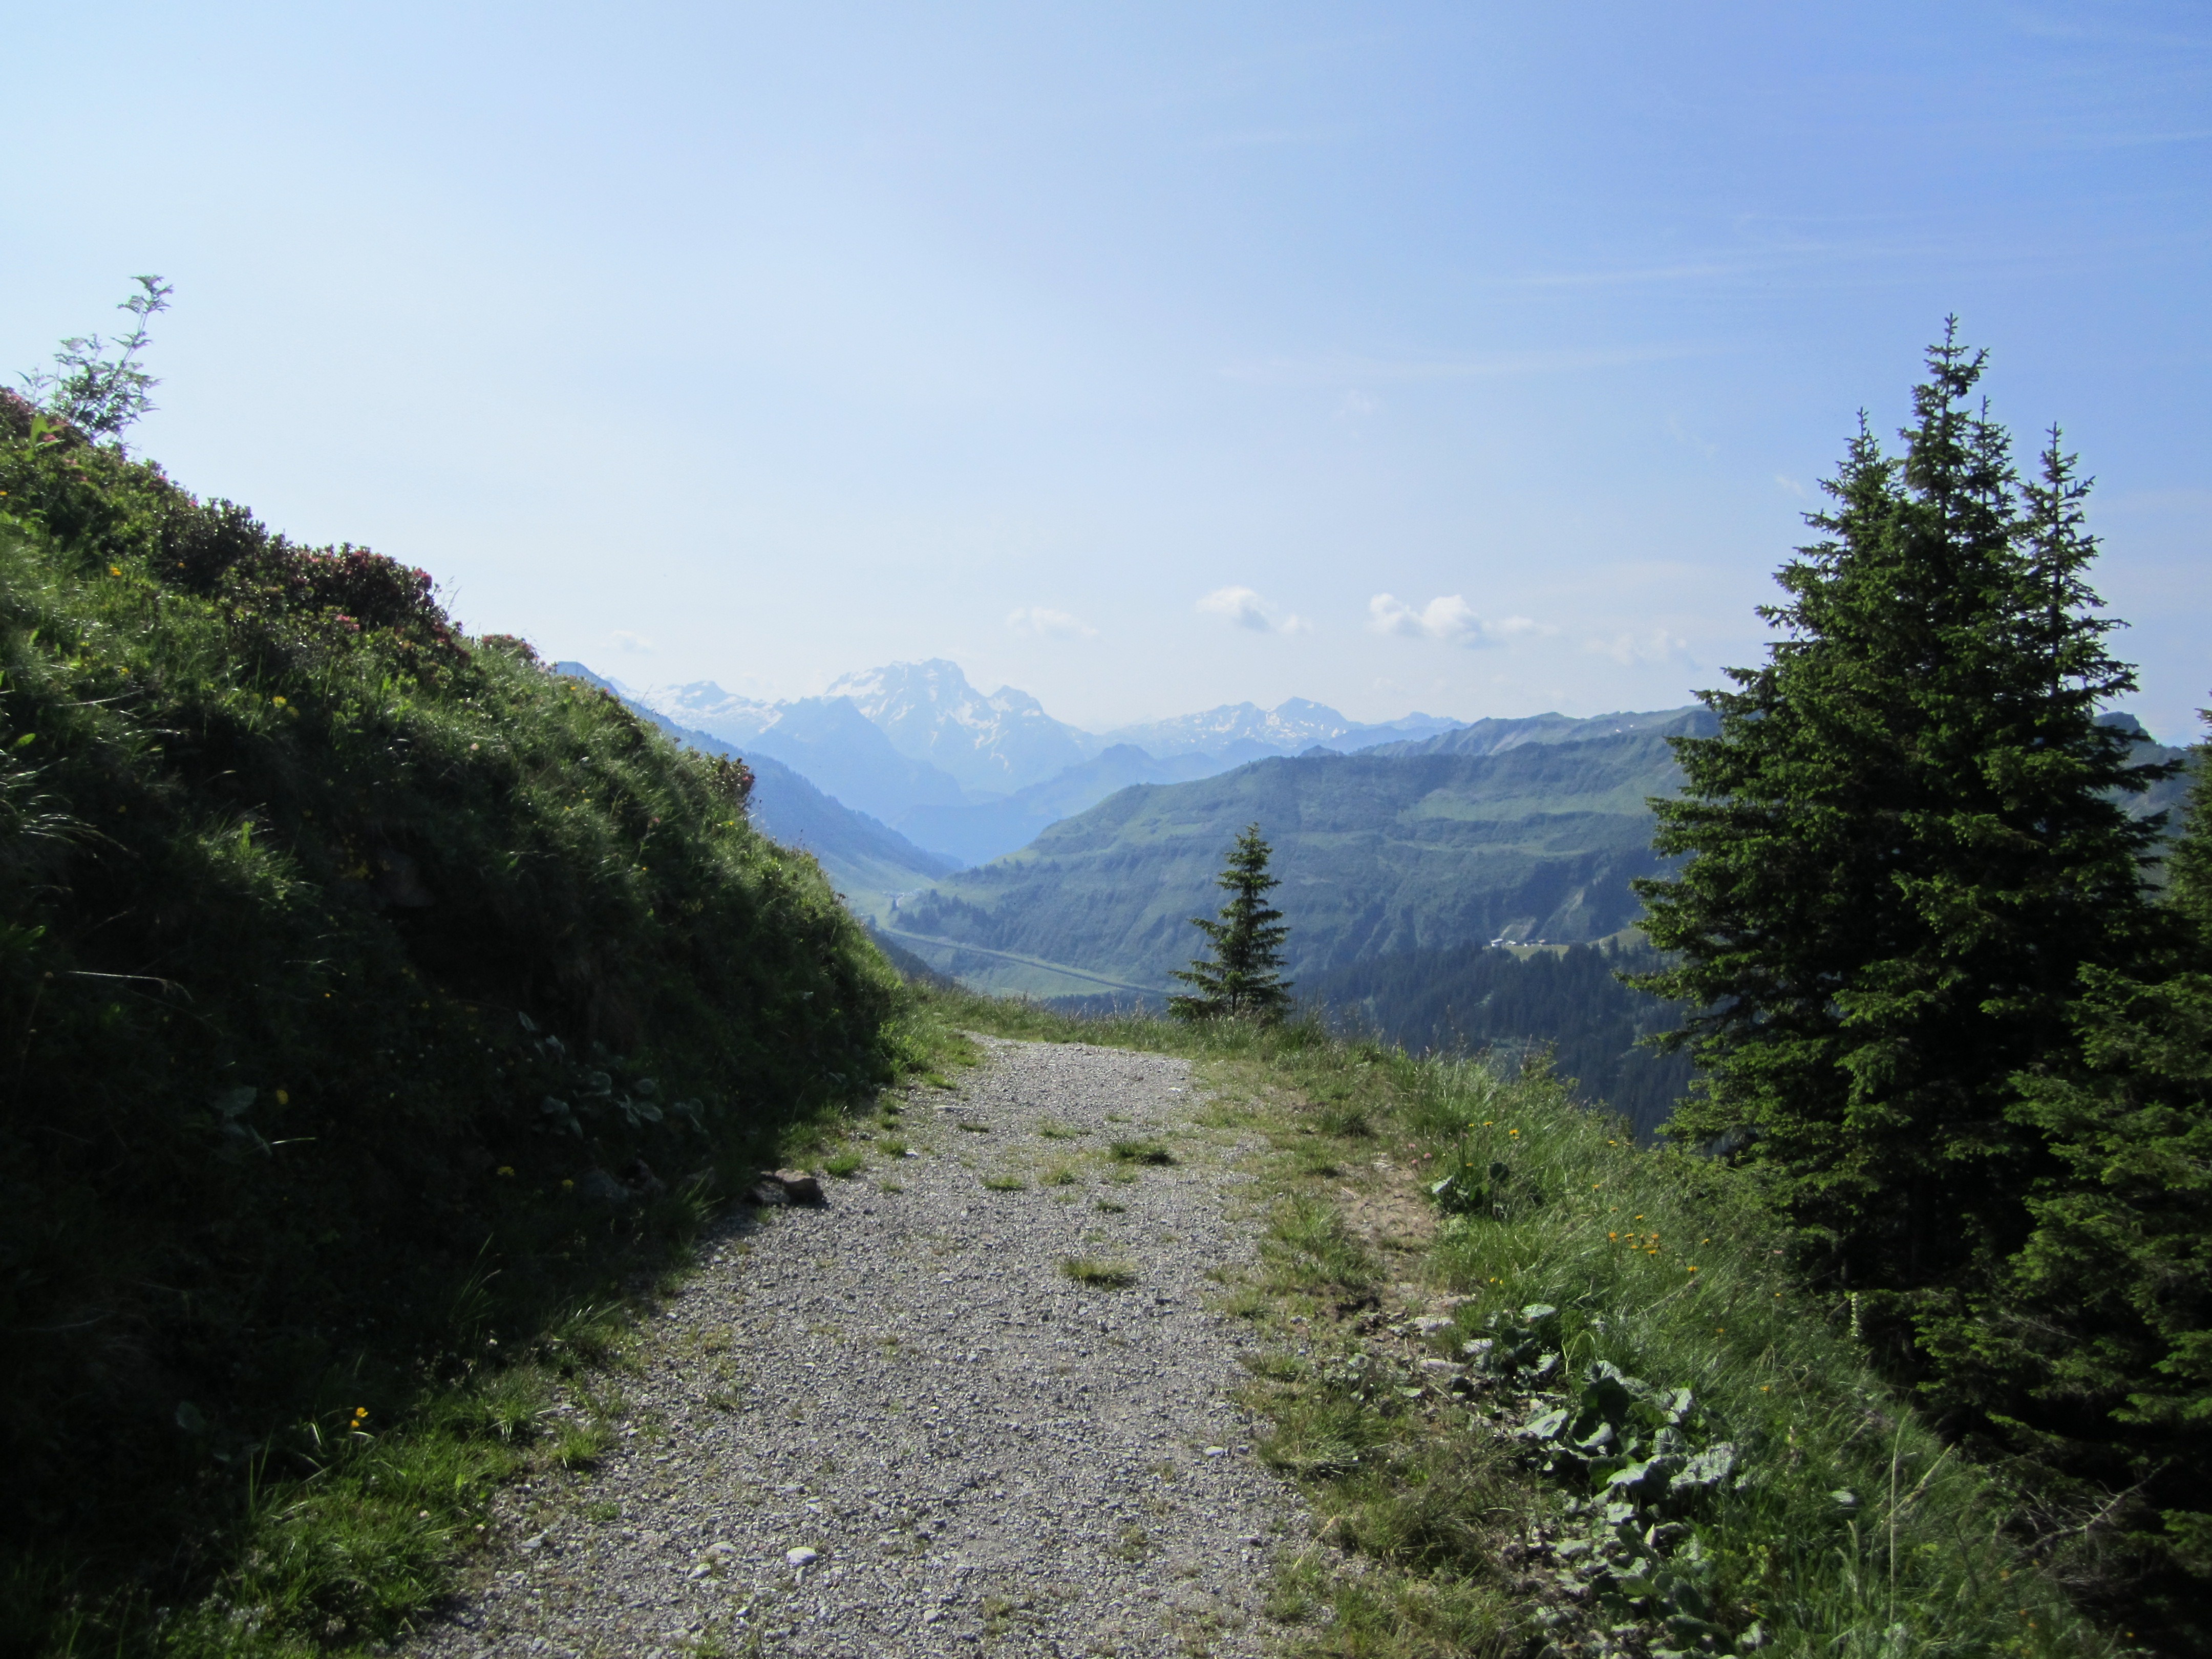
wilderness, walking, mountain, hiking, trail, meadow, hill, adventure, valley, mountain range, high, lane, highland, ridge, mountains, alps, plateau, fell, away, ecosystem, mountain pass, mountainous landforms